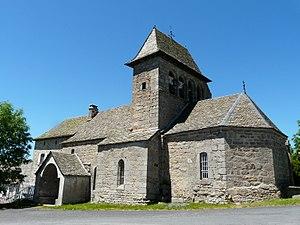
L'église de Jabrun, Cantal, France.
Jabrun est une commune française située dans le département du Cantal, en région Auvergne-Rhône-Alpes.